Hugh Bayley

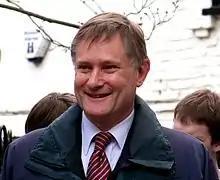
Bayley in 2010

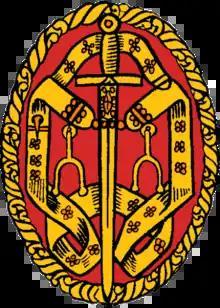
Insignia of a Knight Bachelor

Sir Hugh Nigel Edward Bayley (born 9 January 1952) is a British Labour Party politician who served as the Member of Parliament (MP) for York Central, previously York and City of York, from 1992 to 2015.